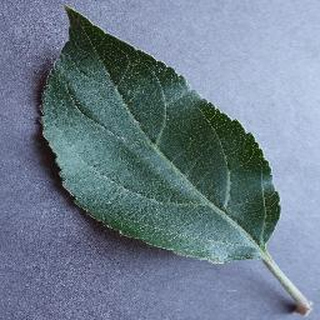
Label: healthy_apple